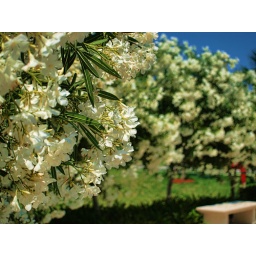
Taken outside of the building next to my office in West Palm Beach. Slightly enhanced with Topaz 4 Adjust.